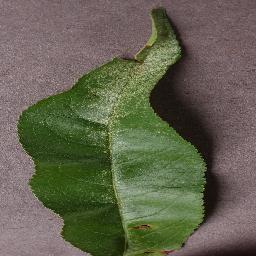
Label: Peach___Bacterial_spot